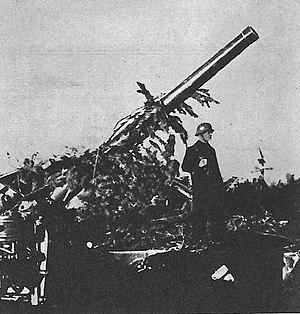
Le canon de 75 mm modèle 1924 est un canon naval de calibre moyen de la marine française conçu après la Première Guerre mondiale. Il servit notamment à bord des cuirassés, croiseurs et destroyers durant la Seconde Guerre mondiale.